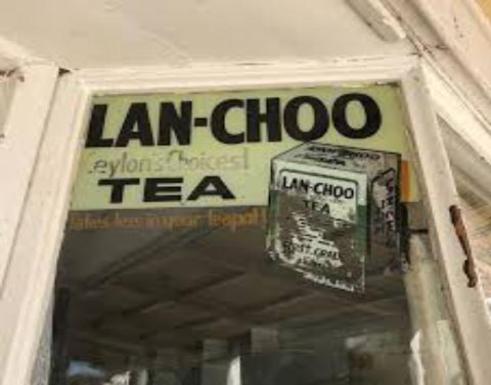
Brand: lan-choo
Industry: Food